Lydford Castle

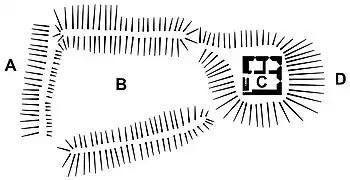
Plan of the castle in the 21st century; A - outer edge of the "burh" wall and valley; B - bailey; C - tower; D - Lydford's main street

In the late 12th century Richard I's government attempted to promote the growth of Lydford, including revitalising trade in the town. Then, in 1195, there were widespread problems with law and order across England, including the South-West, and on the basis of this Richard's government decided to build a fortification for holding royal prisoners in Lydford, further along the west side of the town from the old castle, in a prestigious location next to the town's church. This fortification is referred to in contemporary documents variously as a "firme domus" and "castelli de Lideford", a "strong house" and "Lydford Castle" respectively.